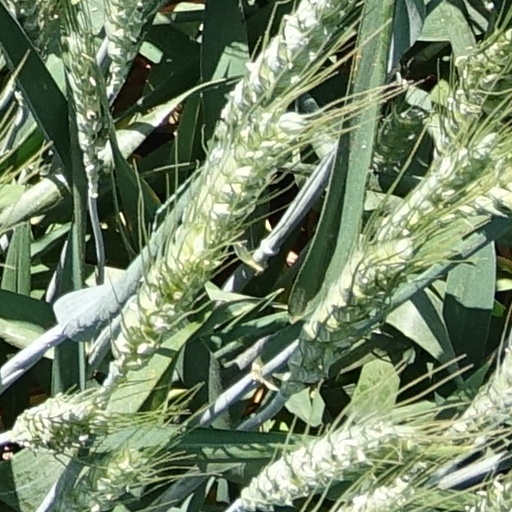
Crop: wheat